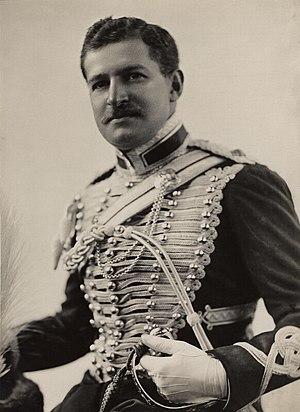
Lionel Nathan de Rothschild (1882-1942)
La circonscription d'Aylesbury est une circonscription parlementaire britannique située dans le Buckinghamshire. Depuis 2019, elle est représentée à la Chambre des communes du Parlement britannique par Rob Butler, du Parti conservateur.
Lionel Nathan de Rothschild, est un banquier et homme politique britannique.